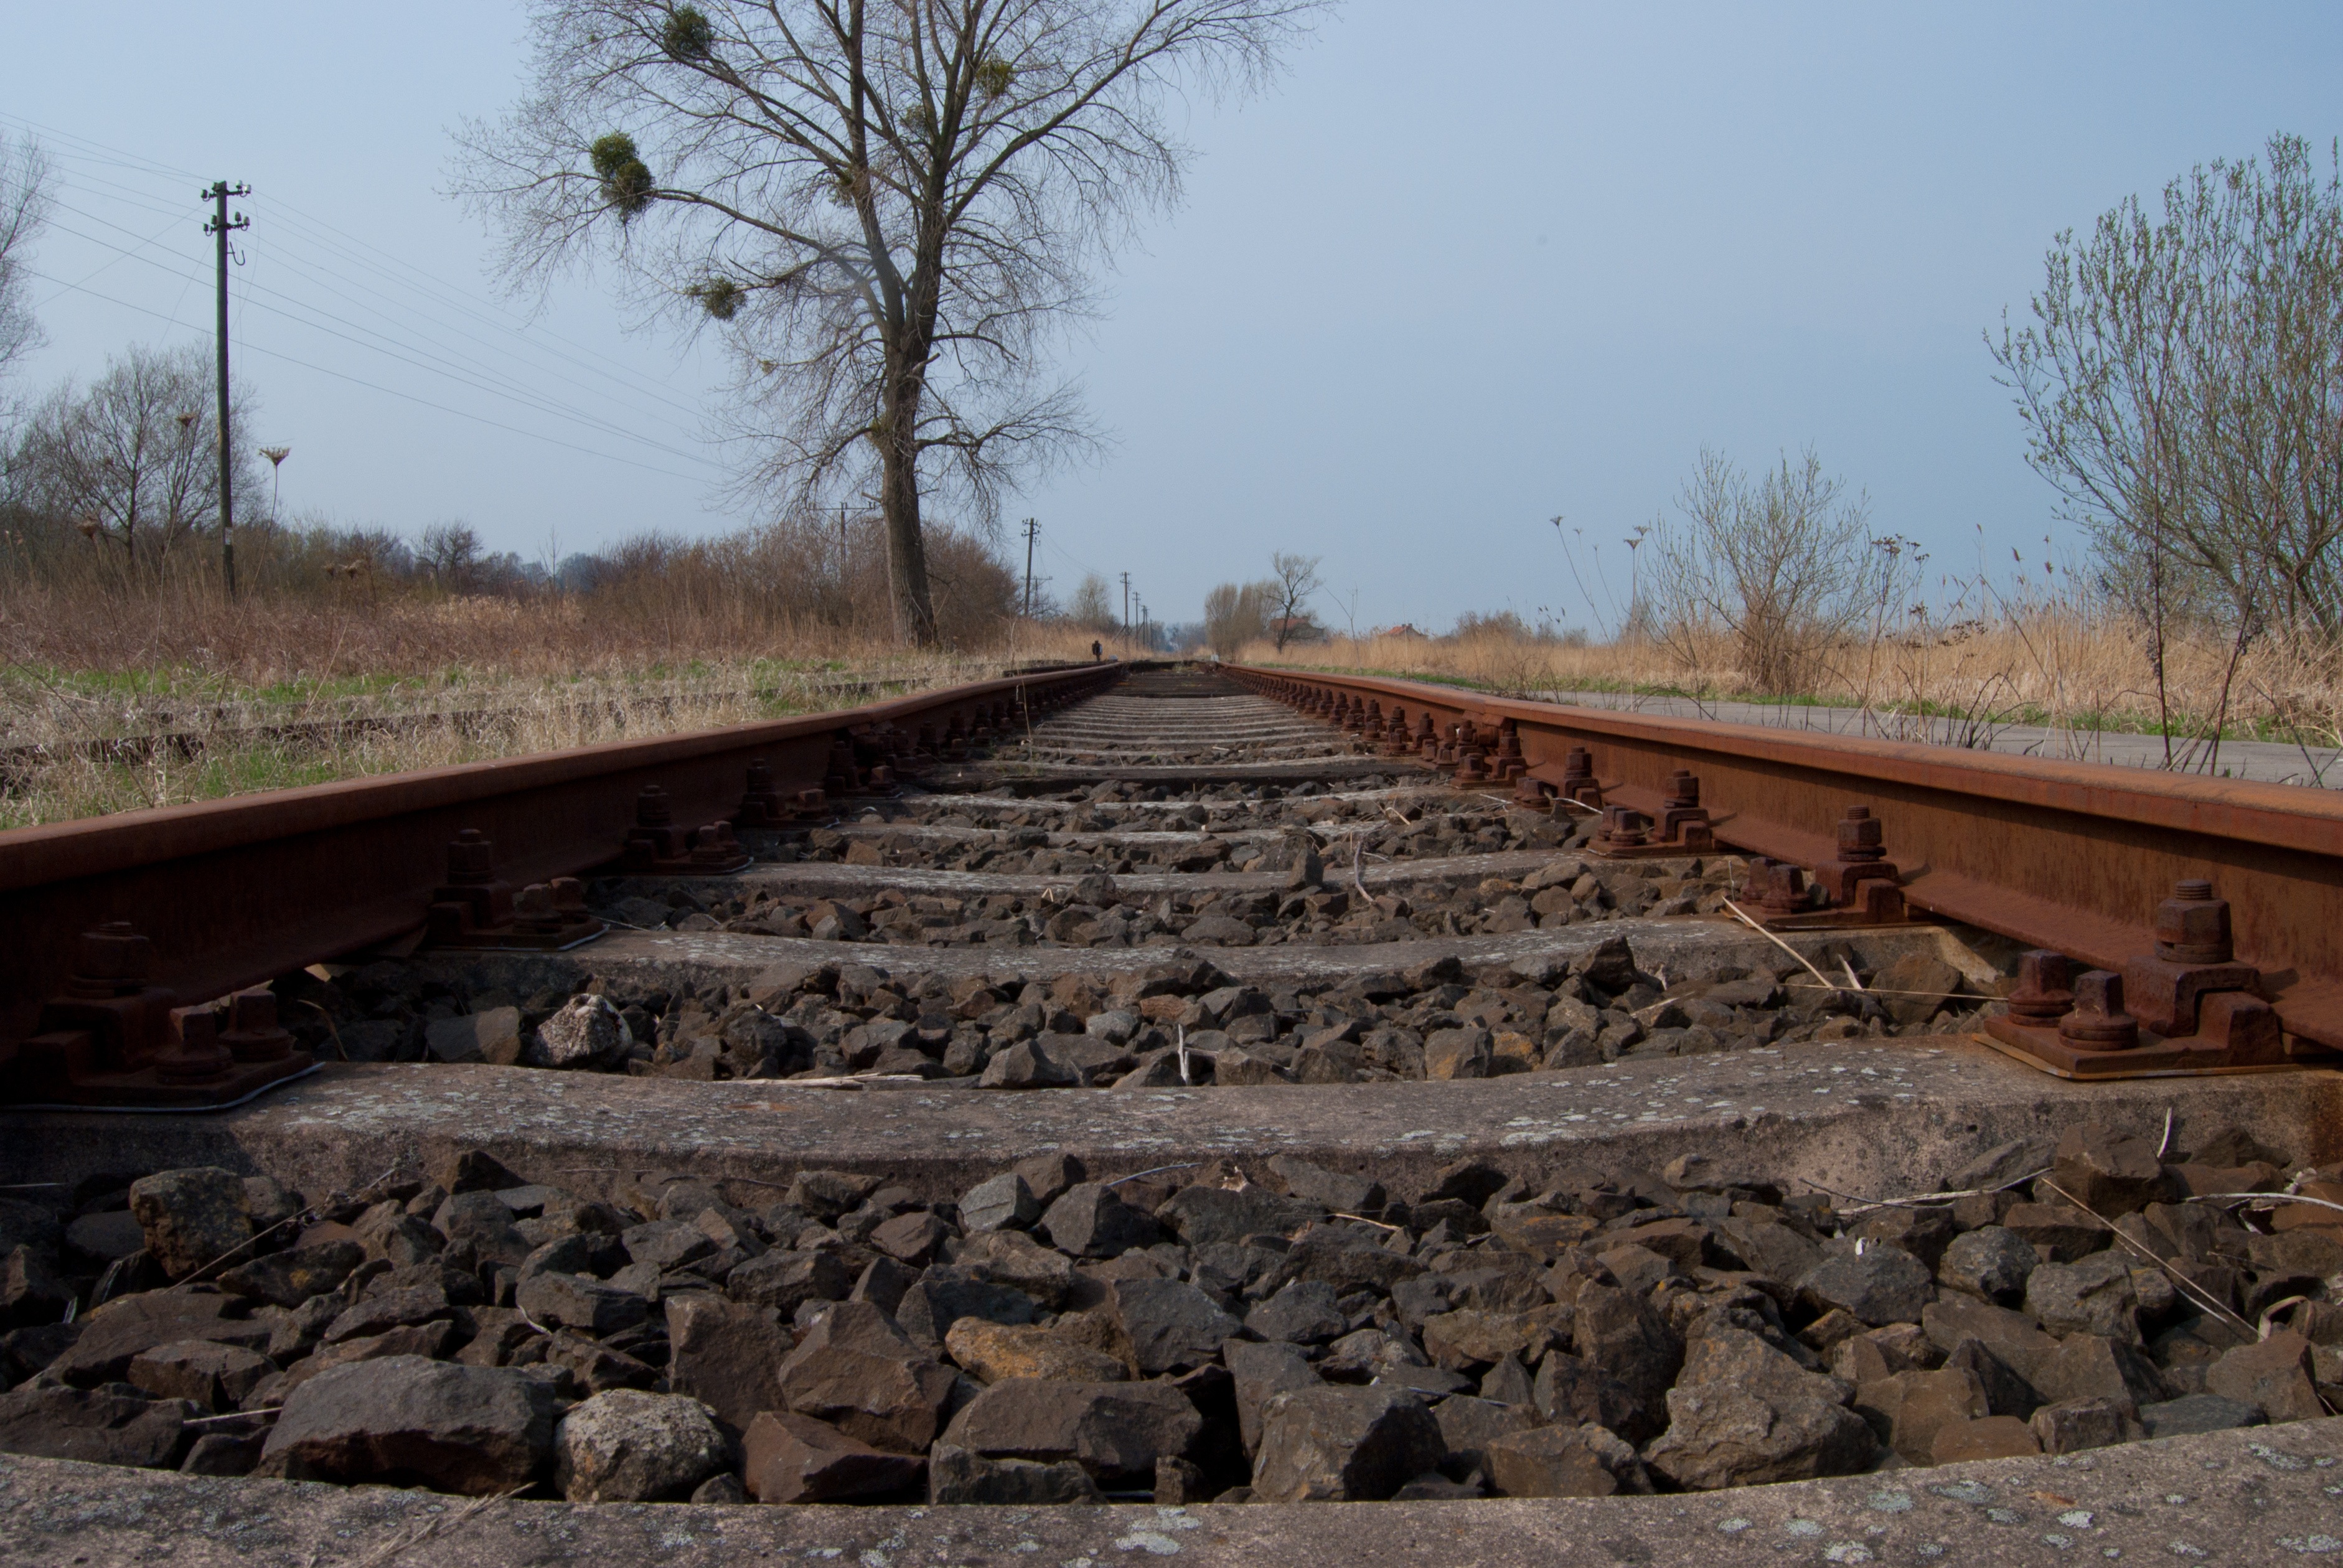
track, railway, transport, vehicle, soil, sleepers, rail transport, railroad tracks